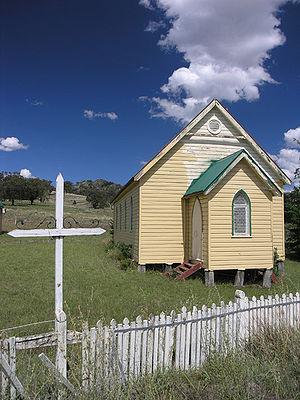
Le comté du Haut-Hunter est une zone d'administration locale dans l'est de la Nouvelle-Galles du Sud en Australie.